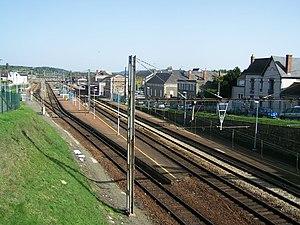
Vue sur les quais et voies de la gare de Nogent-le-Rotrou dans le département d'Eure-et-Loir.
La gare de Nogent-le-Rotrou est une gare ferroviaire française de la ligne de Paris-Montparnasse à Brest, située sur le territoire de la commune de Nogent-le-Rotrou, dans le département d'Eure-et-Loir, en région Centre-Val de Loire.